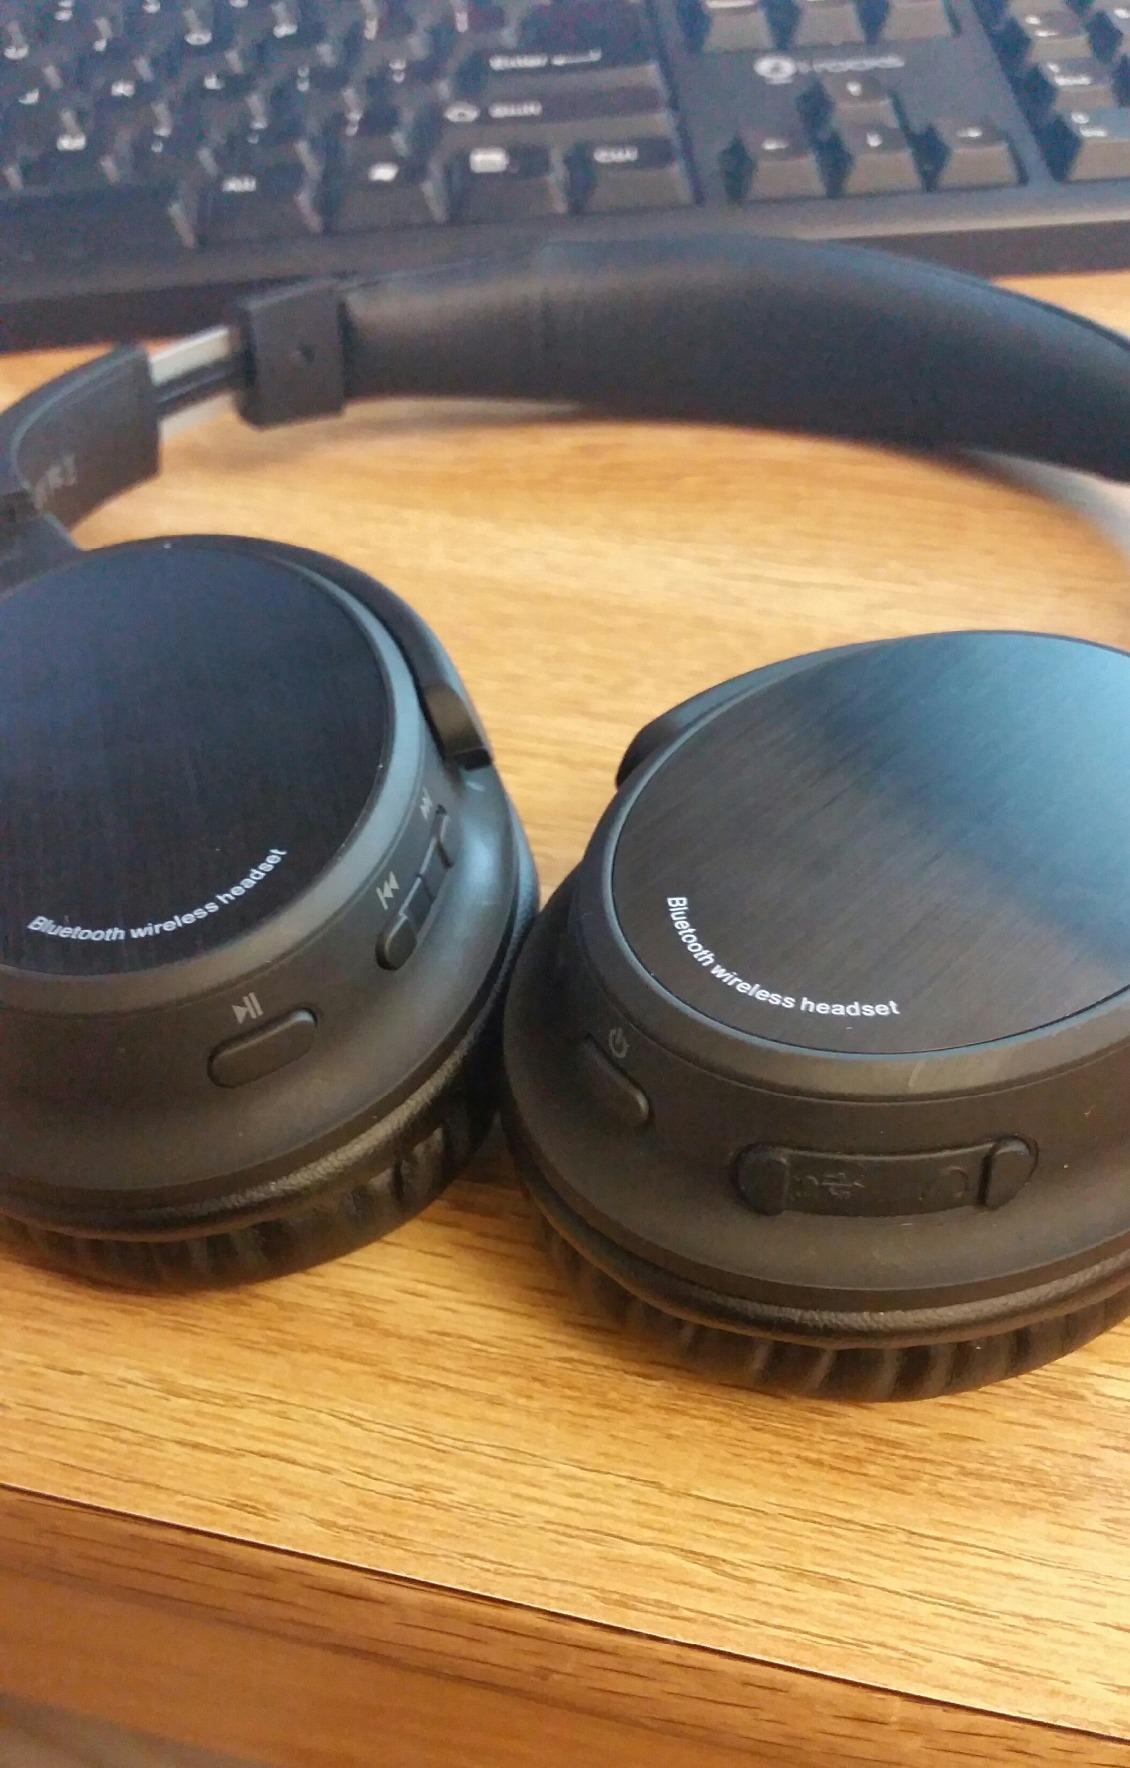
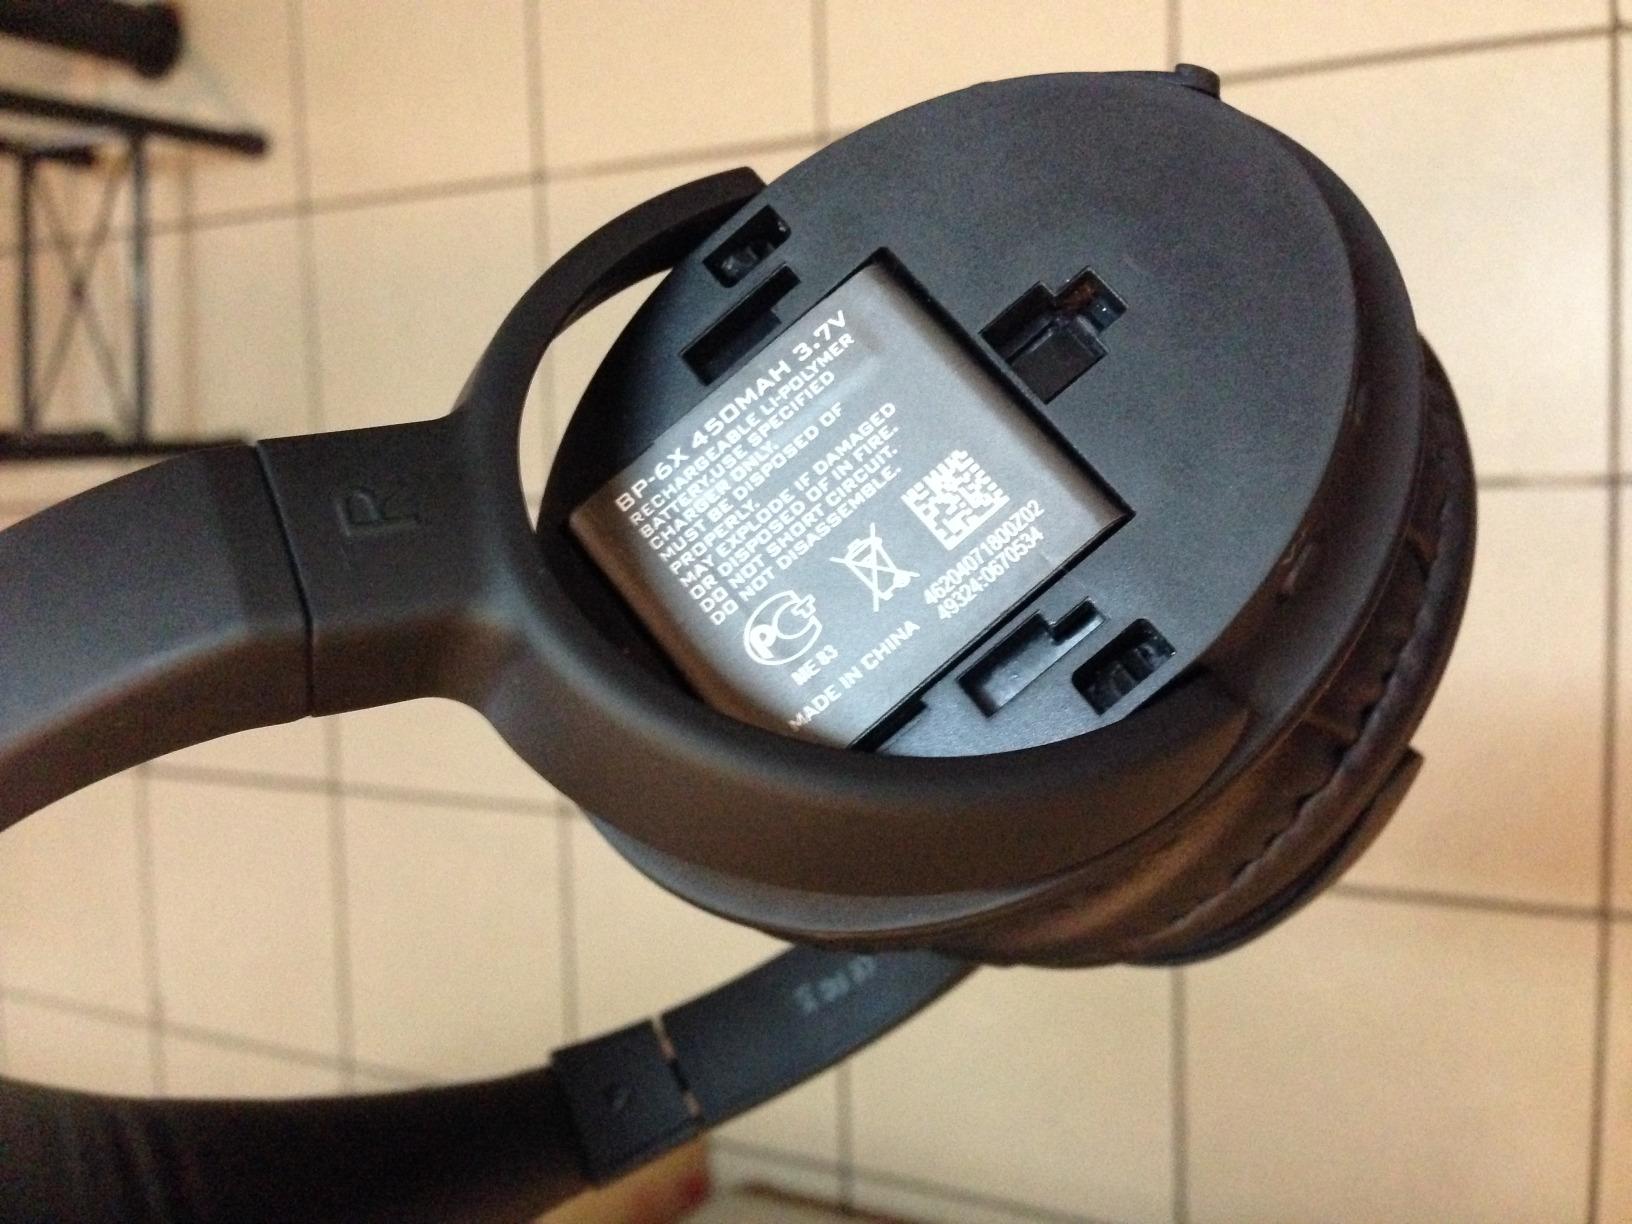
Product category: headphones
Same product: yes